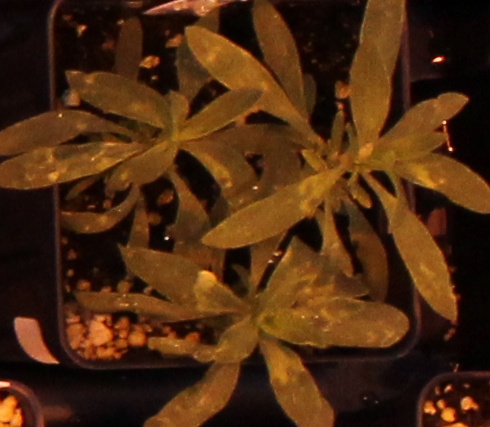
Label: Kochia